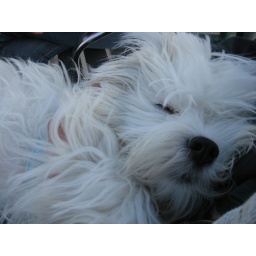
new dog in da house